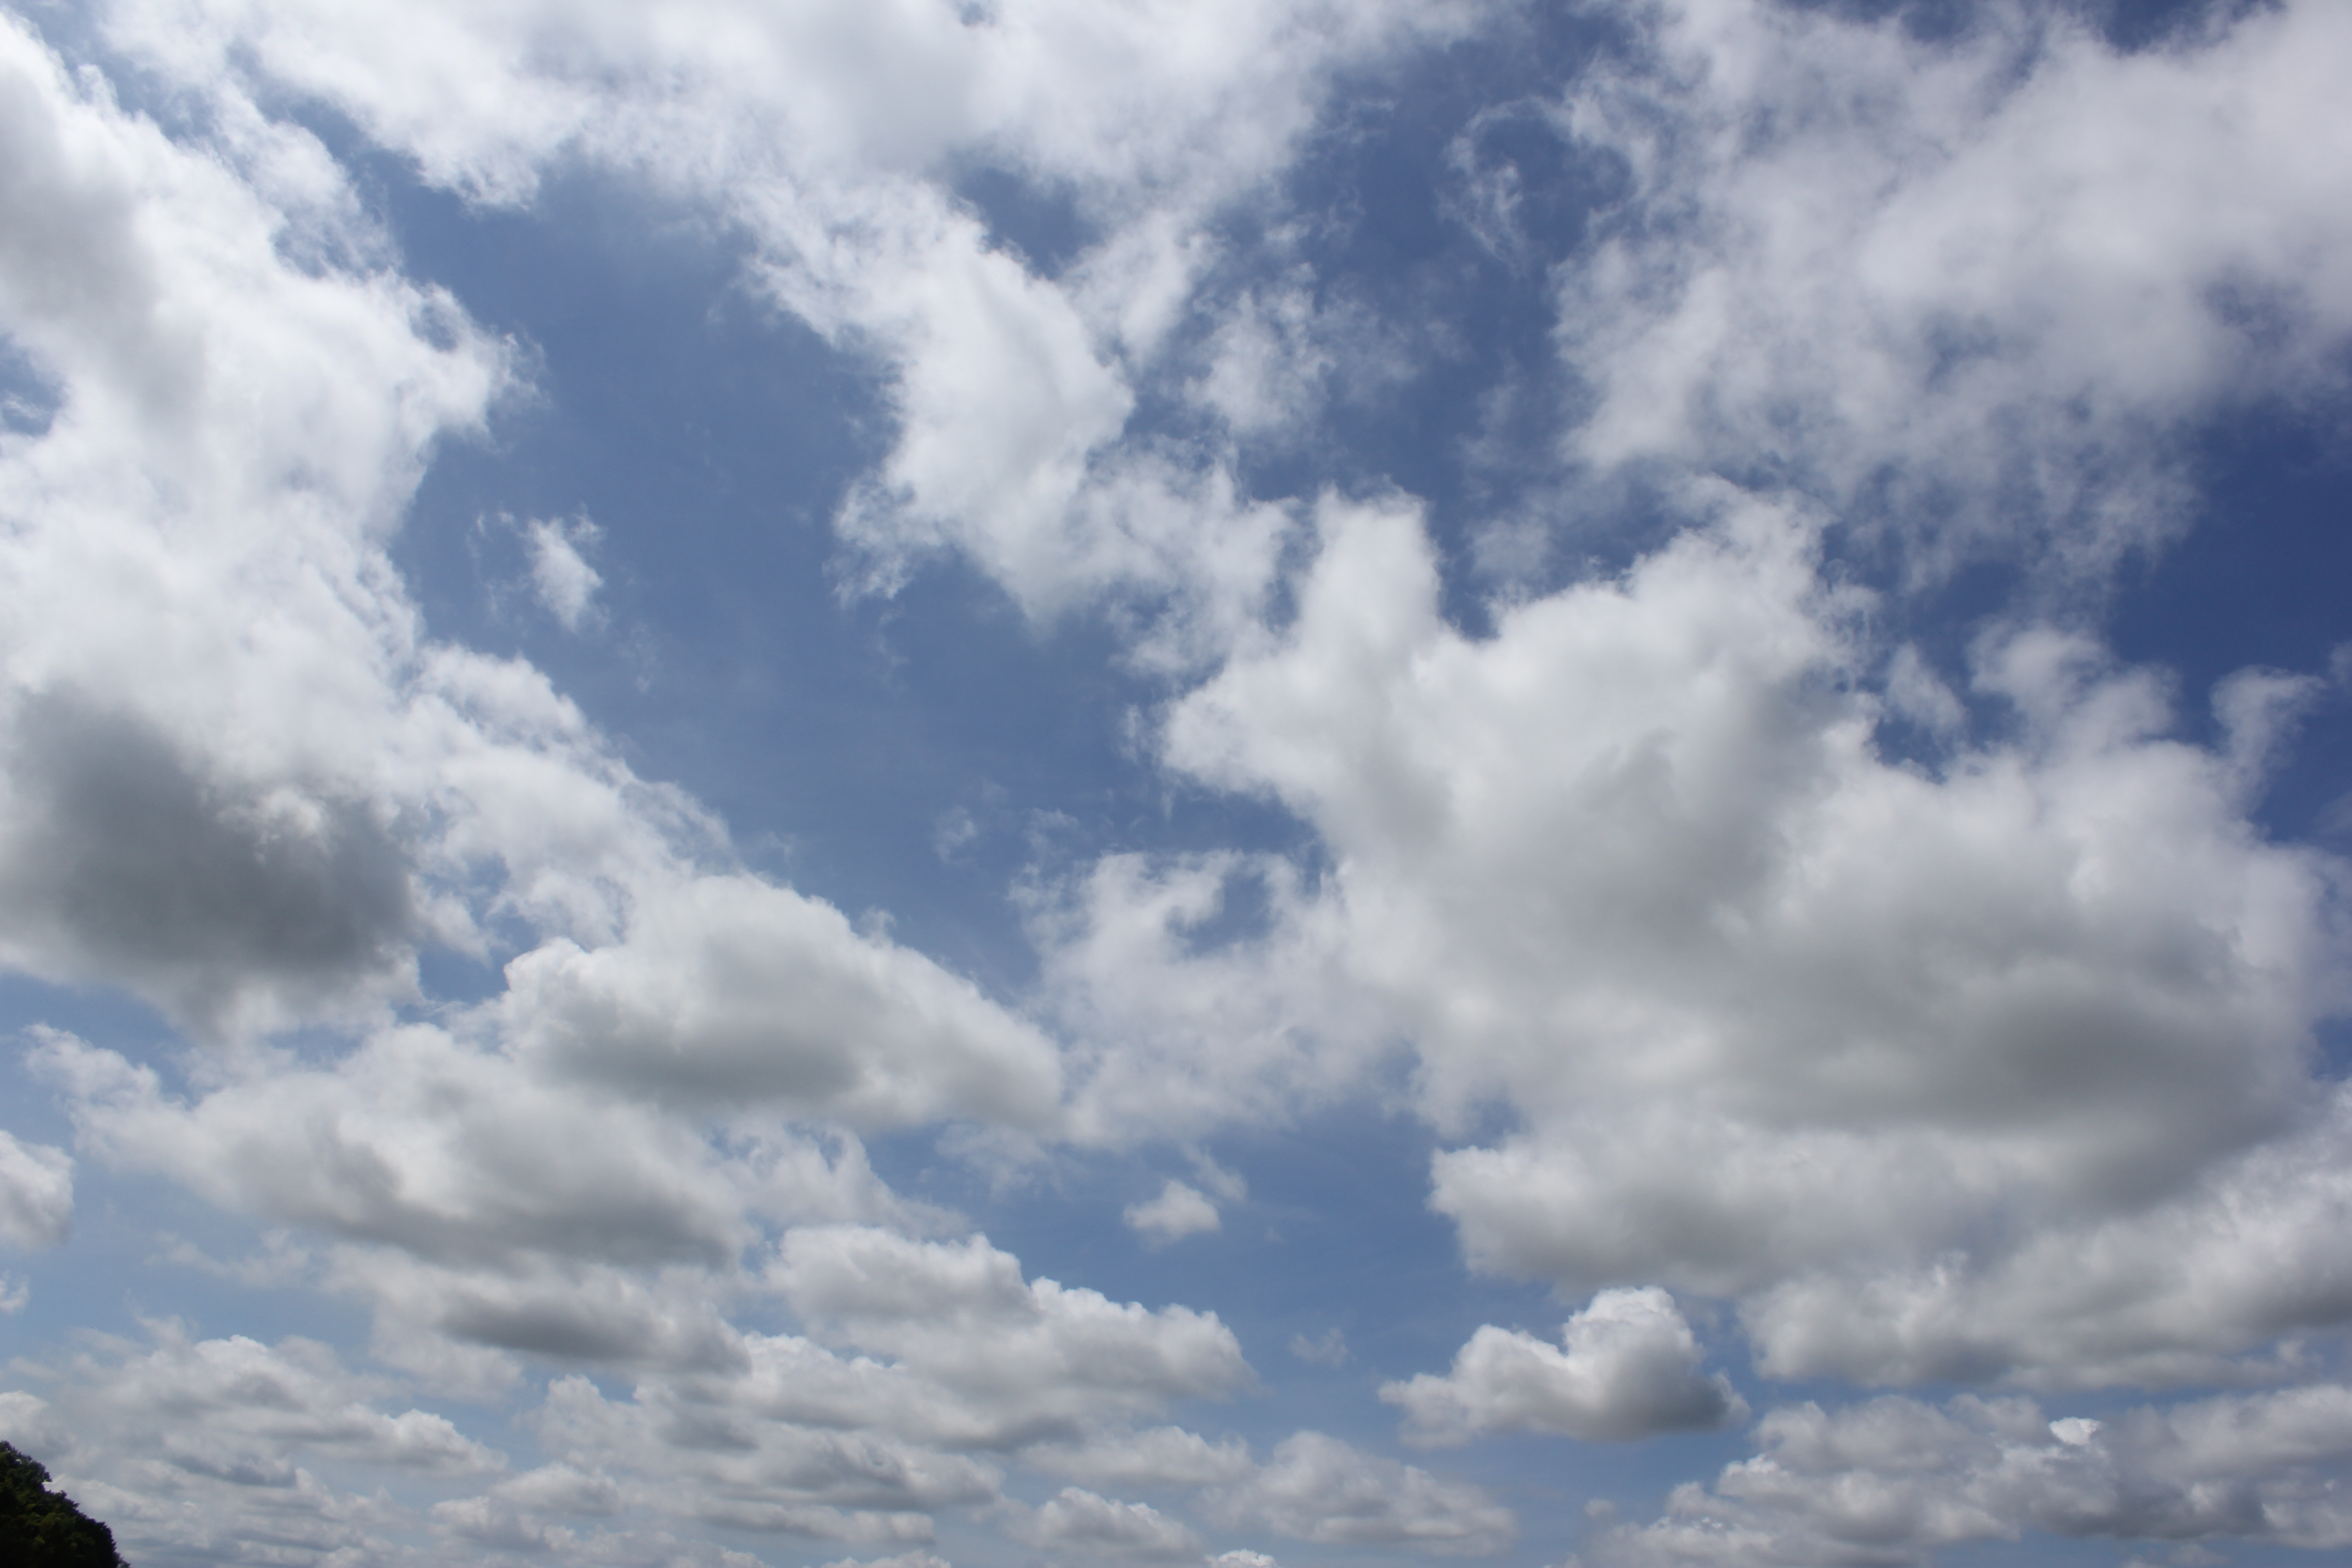
Cloud type: Stratocumulus